Muscle Atrophy Research and Exercise System

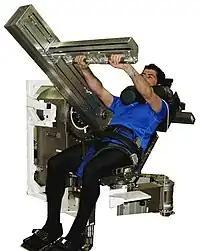
Test subject seated in the MARES human restraint system and using the linear adapter to exercise his arms.

The Muscle Atrophy Research and Exercise System (MARES), part of the Human Research Facility (HRF), was launched on 5 April 2010 (STS-131) in a stowed position inside the HRF MARES Rack, integrated into a Multi-Purpose Logistics Module (MPLM) and transported to the International Space Station. When deployed, MARES was attached to the seat tracks of an International Standard Payload Rack (ISPR) located in the Columbus Laboratory.